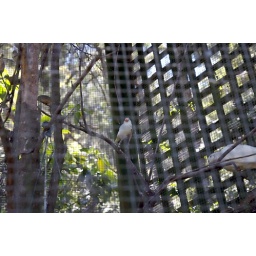
white birds in a cage